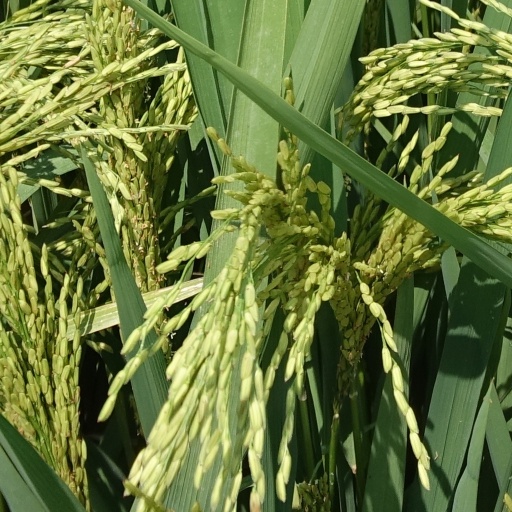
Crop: rice